St Andrews Castle

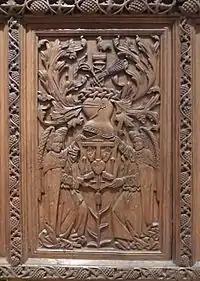
Beaton's arms on a panel believed to have been removed from one of his private apartments in the castle

Following this Protestant defeat, the castle was substantially rebuilt by Archbishop John Hamilton, the illegitimate brother of Regent Arran, and successor to Dr. David Cardinal Beaton. But following his death in 1571 it was mainly occupied by a succession of constables. Parliament separated the castle from the archbishopric in 1606, and it was granted to the Earl of Dunbar, constable since 1603. In 1612 it was returned to Archbishop George Gledstanes, but further attempts to re-establish the former estates of the Archbishop failed. With the eventual success of the Reformation in Scotland, the office of the bishop was increasingly eroded until it was finally abolished by William of Orange in 1689. Deprived of any function, the castle fell rapidly into ruin. By 1656 it had fallen into such disrepair that the burgh council ordered the use of its materials in repairing the pier. The principal remains are a portion of the south wall enclosing a square tower, the "bottle dungeon," the kitchen tower, and the underground mine and counter-mine.